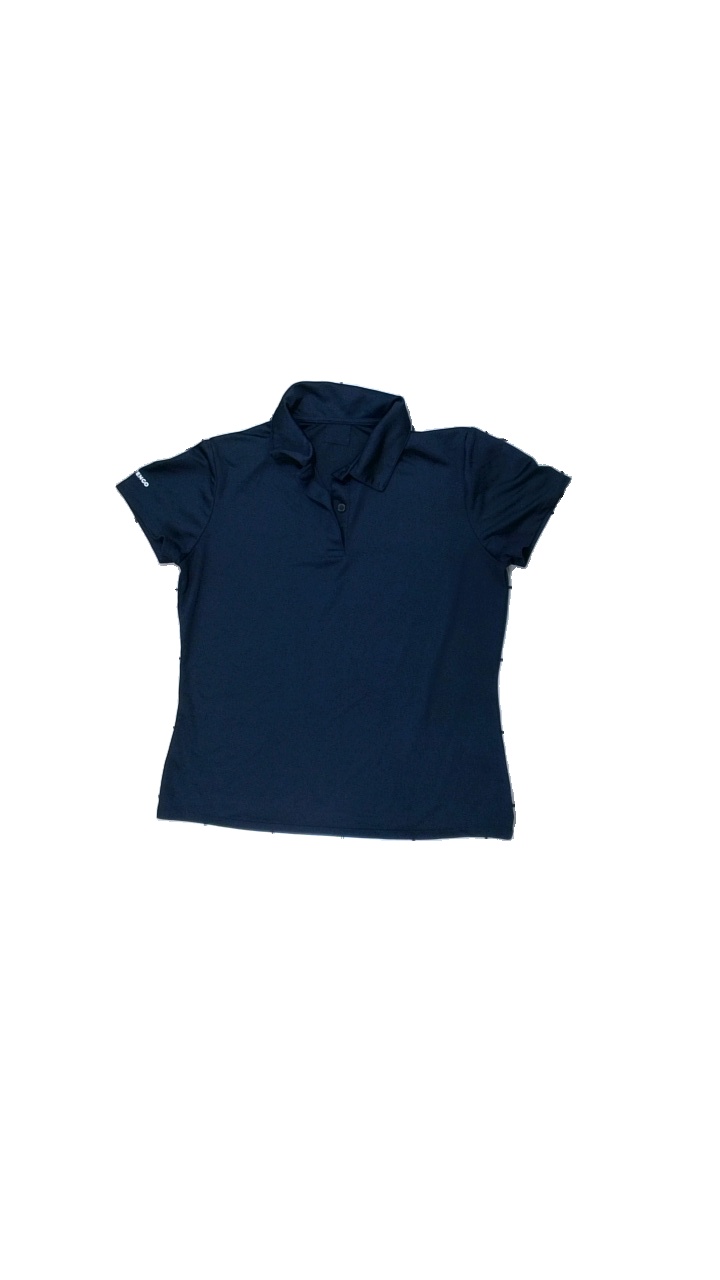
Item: T-shirt (Ladies)
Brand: Artengo
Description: t-shirt med tryck
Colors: Blue, White
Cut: Regular
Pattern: Logo print
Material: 100% polyester
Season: All
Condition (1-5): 5
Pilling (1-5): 5
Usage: Reuse
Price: <50